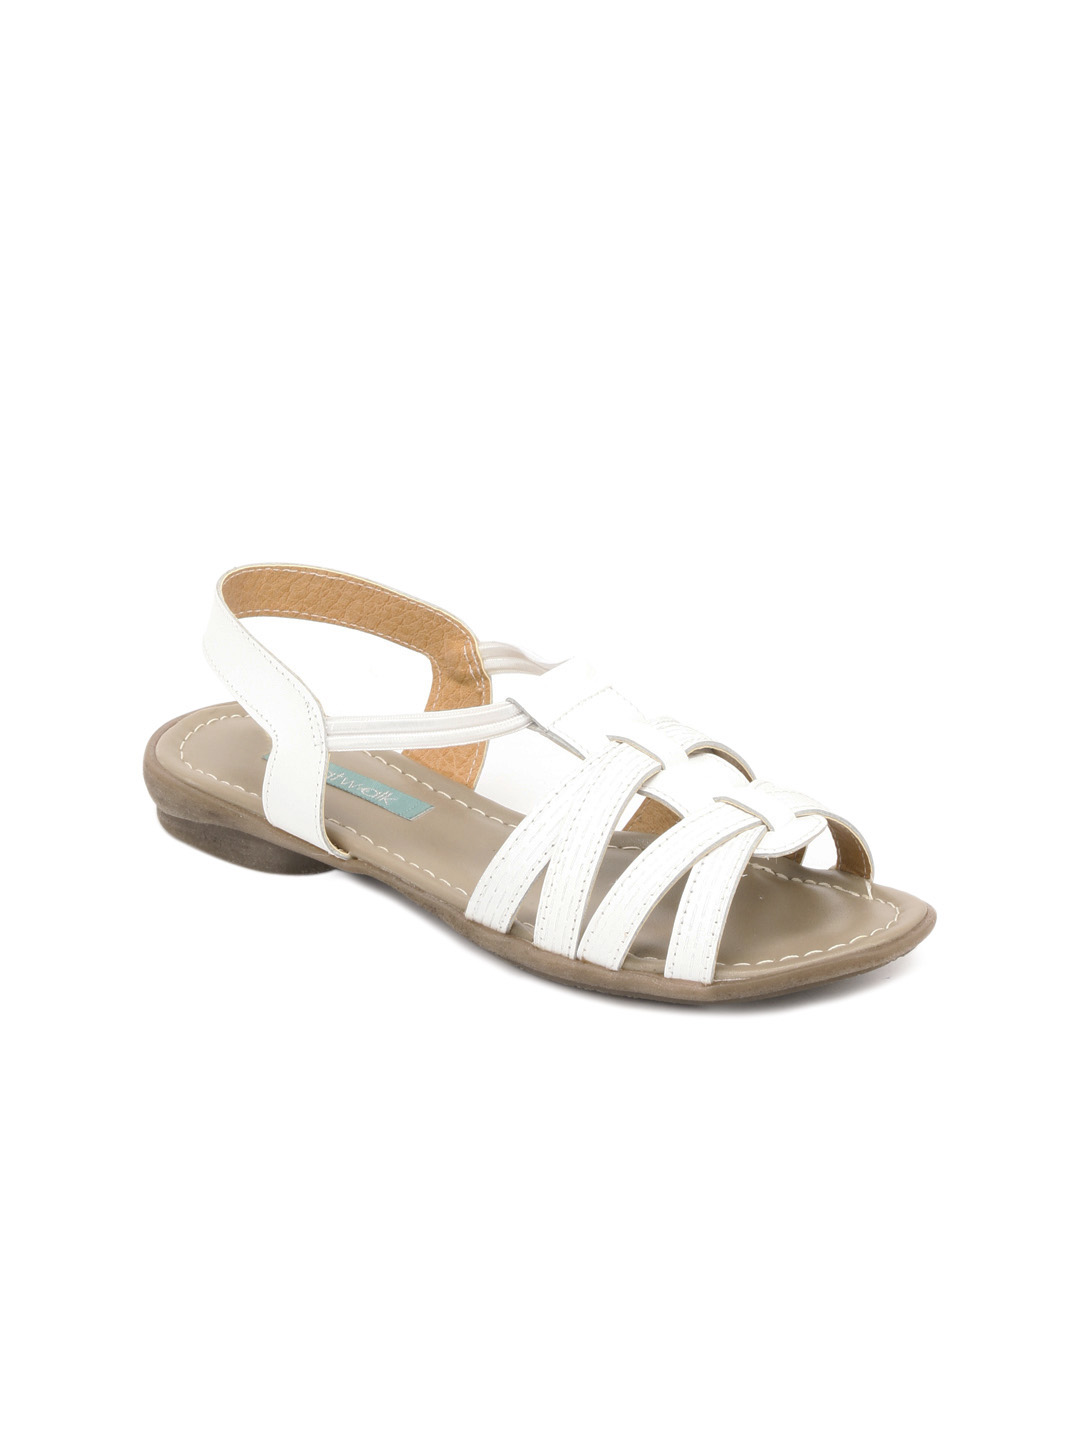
Catwalk Women White Flats
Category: Footwear / Shoes / Heels
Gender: Women
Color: White
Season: Winter 2015
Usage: Casual